Patricia Harty (actress)

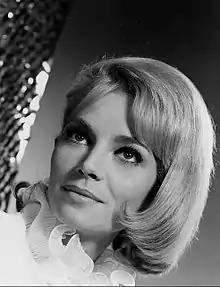
Harty in 1968 publicity photo

Patricia Harty (born November 5, 1941), also known professionally as Trisha Hart, is an American actress.